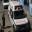
Label: ambulance